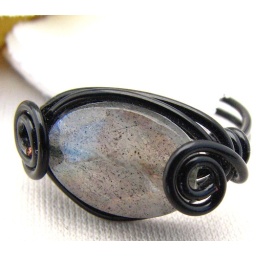
Mesmerizing oval labradorite stone wrapped to form a ring. Ends in swirls. Designed using black coated copper wire.